Flavonoid

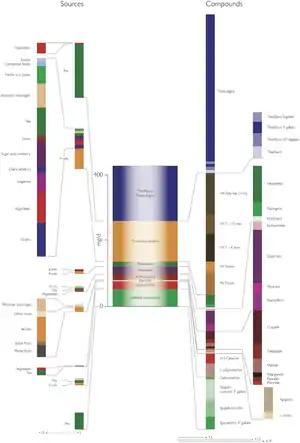
Data are based on mean flavonoid intake of all countries included in the 2011 EFSA Comprehensive European Food Consumption Database.

Neither the United States Food and Drug Administration (FDA) nor the European Food Safety Authority (EFSA) has approved any flavonoids as prescription drugs. The U.S. FDA has warned numerous dietary supplement and food manufacturers, including Unilever, producer of Lipton tea in the U.S., about illegal advertising and misleading health claims regarding flavonoids, such as that they lower cholesterol or relieve pain.